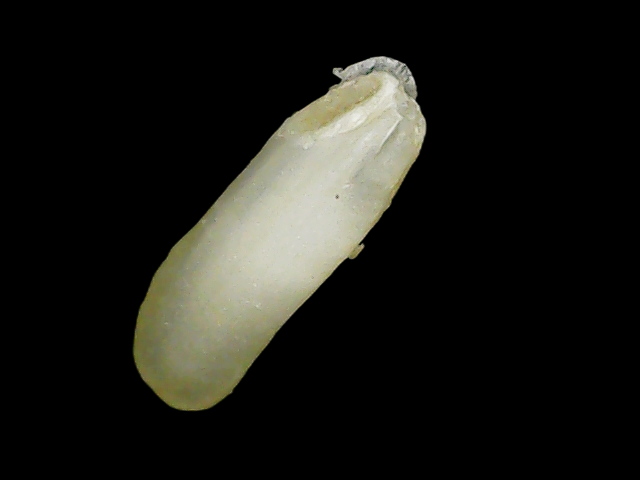
Rice variety: Binadhan21